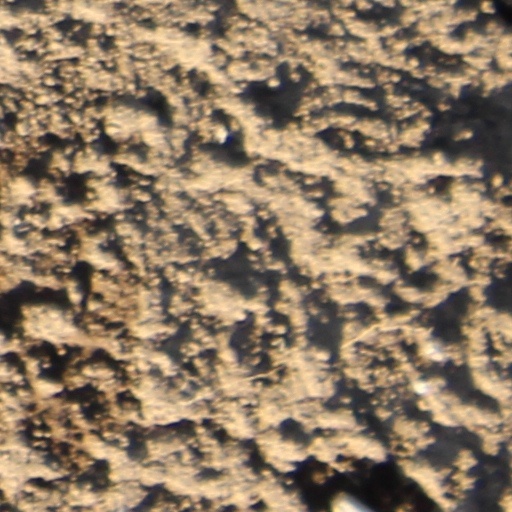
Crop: wheat